Operation Gallant Phoenix

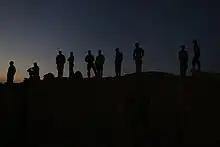
Elements of 5th Marine Expeditionary Brigade Marines and Jordanian Armed Forces on exercise in Zarqa, Jordan, September 2014

Participation in this operation is through secret services, military forces, and police forces. The main contributors to the sharing effort are the Iraqi Army, Kurdish forces (Peshmerga and YPG), NATO allies and the members of the international military coalition against the Islamic State group. The force includes officers from Bahrein, Egypt, Jordan, Saudi Arabia and the United Arab Emirates working alongside Australia, Belgium, Denmark, France, Germany, Israel, Italy, Netherlands, New Zealand, Portugal, Singapore, Spain, Sweden, the United Kingdom, the United States and others Europol also dispatched analysts to Gallant Phoenix since 16 August 2017.